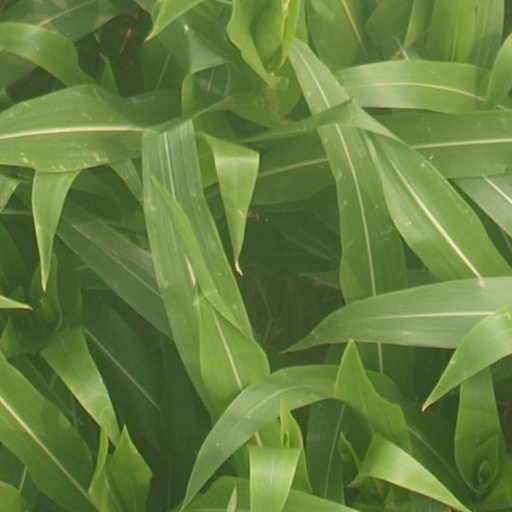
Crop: maize; corn